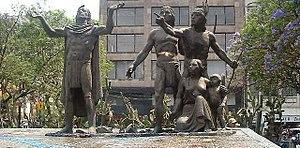
Statues d'Aztèques à Mexico. Elles font partie du monument à la fondation de la ville, qui se trouve à quelques pas du Z&#243